Zossen

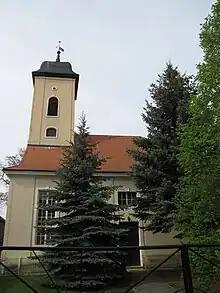
Church in Schünow

The military complex in Wünsdorf continued to be used after the end of the First World War in 1918. On 1 October 1924, the first German Armed Forces ("Reichswehr") military sports courses were initiated at the Imperial Gymnastics Gymnasium ("Kaiserliche Turnanstalt") as part of the newly founded popular sports movement ("Volkssportbewegung"), which ran nationwide until 1933. In 1934, it was converted into the Army Sports School Wünsdorf, promoting competitive sports in the German "Reichswehr". For the 1936 Summer Olympics in Berlin, German athletes were prepared here, while athletes from other nations were accommodated in the Olympic Village. The first director of the "Reichswehr" sports school, from 1919 to 1924, was , a German army officer, instructor, sports author, and advocate of the early "Freikörperkultur" (naturism) movement in Germany. Additional barracks, a hospital, and horse stables were later constructed.